Jedwabne pogrom

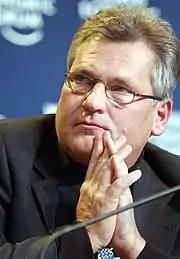
Polish president Aleksander Kwaśniewski apologized for the massacre in 2001.

On 9 July 2002 the IPN issued a press release on the findings of its two-year investigation, signed by the chief prosecutor, Radosław J. Ignatiew. The IPN found that at least 340 Jews had been killed in the pogrom, in two groups. The first group consisted of 40 to 50 men, who were murdered before the barn was set on fire. The second group consisted of about 300 people of "both sexes of various ages, including children and infants". The second group was "led into a wooden, thatched barn owned by Bronisław Śleszyński. After the building had been closed, it was doused, probably with kerosene from the former Soviet warehouse." The exact number of victims could not be determined. The previously estimated figure of 1,600 "seems highly unlikely, and was not confirmed in the course of the investigation".